Brunette Coleman

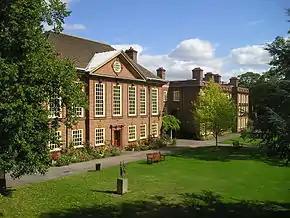
Somerville College, Oxford, the recognisable model for St Bride's

In this incomplete story Mary, Marie, Margaret and Myfanwy, friends from Willow Gables, are new undergraduates at St Bride's College, Oxford. Mary is disconcerted to find that she is sharing her rooms with Hilary, her old adversary from the school. However, although Hilary still has a roving lesbian eye, she has lost most of her predatory instincts and the two become friends. Mary falls foul of Mary de Putron, the aggressive and authoritarian college games captain; in the hockey trials de Putron makes Mary play out of her normal position, so that performs badly. Hilary subsequently avenges Mary's humiliation by seducing de Putron's boyfriend, a gauche Royal Air Force officer called Clive, whom she then dumps unceremoniously.